Flybmi

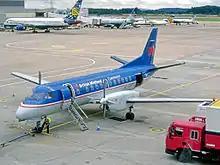
Saab 340 of "British Midland Commuter" at Manchester Airport in July 1998.

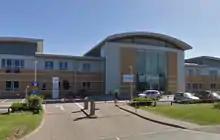
Head office of Flybmi at East Midlands Airport

The airline was established in 1987 as Business Air and started operations in August 1987. In 1996 Business Air was purchased by British Midland's parent Airlines of Britain. It operated feeder services for British Midland into Manchester Airport with a fleet of Saab 340 turboprops. The airline became British Midland Commuter in March 1998.